Ikon Gallery

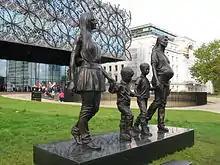
A Real Birmingham Family by Gillian Wearing, with the Library of Birmingham (left) and Baskerville House in the background

"The Ikon" (as it is colloquially known) was founded by art collector Angus Skene and four artists from the Birmingham School of Art, David Prentice, Sylvani Merilion, Jesse Bruton and Robert Groves. The collection began after Skene bought Prentice's painting "Kate and the Waterlilies" in 1964, and the two started discussions about the lack of support for contemporary artists provided by Birmingham's existing artistic institutions.